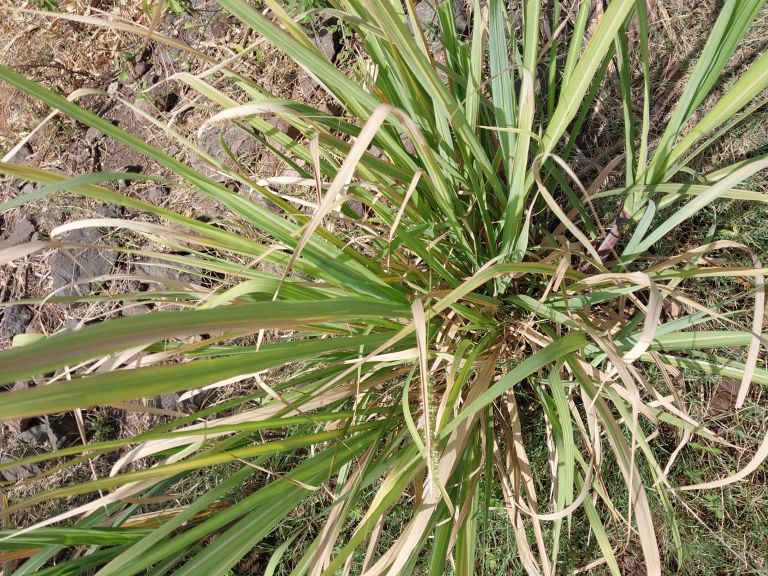
Label: Grassy shoot